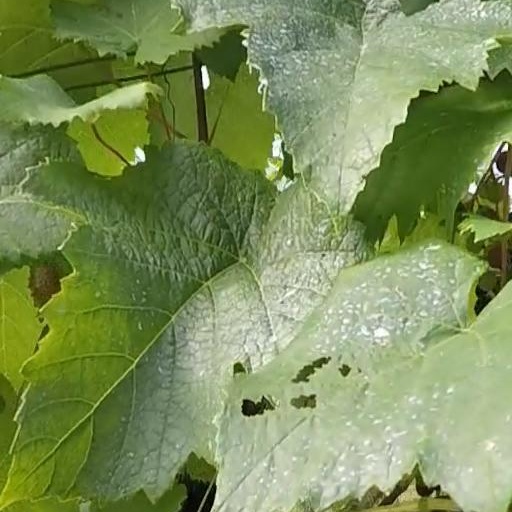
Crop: grape